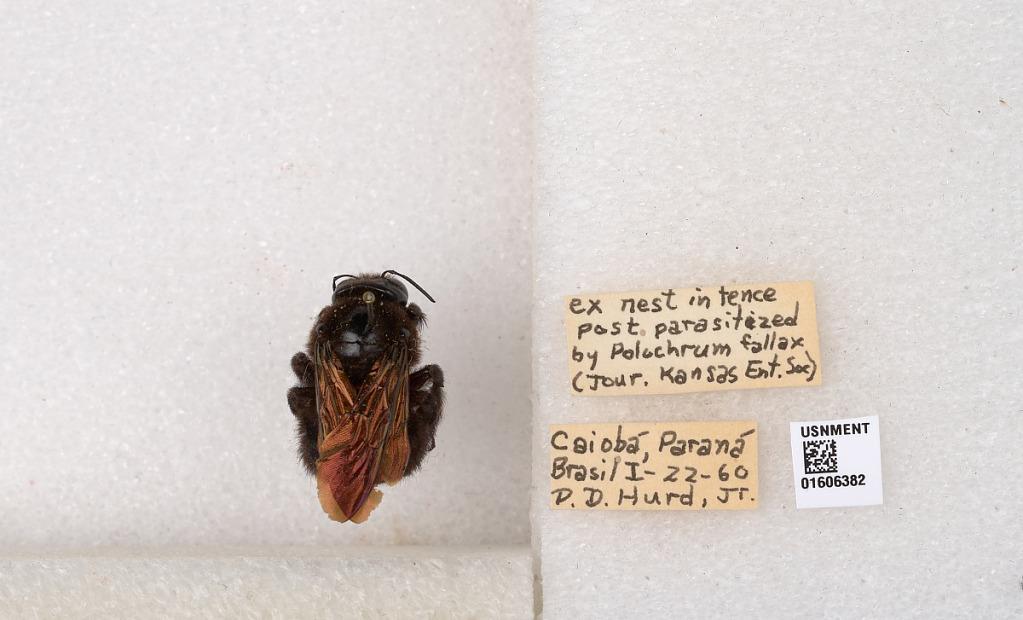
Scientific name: Xylocopa (Neoxylocopa) brasilianorum (Linnaeus)
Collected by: P. Hurd
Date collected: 1960-1-22
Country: Brazil
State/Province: Parana
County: Matinhos
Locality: Caioba